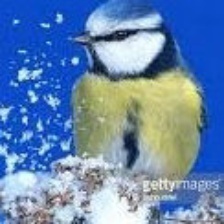
Species: AZURE TIT
Scientific name: CYANISTES CYANUS